Thierry Henry

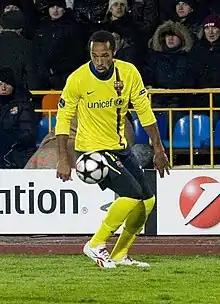
Henry playing for Barcelona in a UEFA Champions League game during the 2008–09 season

Henry went on to surpass this tally in a more integrated 2008–09 campaign, with 26 goals and 10 assists from the left wing. He won the first trophy of his Barcelona career on 13 May 2009 when Barcelona defeated Athletic Bilbao in the Copa del Rey final. Barcelona won the Primera División and UEFA Champions League soon after, completing a treble for the Frenchman, who had combined with Messi and Samuel Eto'o to score 100 goals between them that season. The trio was also the most prolific trio in Spanish league history, scoring 72 goals and surpassing the 66 goals of Real Madrid's Ferenc Puskás, Alfredo Di Stéfano and Luis del Sol of the 1960–61 season (this was later surpassed by Real Madrid trio Cristiano Ronaldo, Karim Benzema and Gonzalo Higuaín who scored 89 goals in 2011–12). Later in 2009, Henry helped Barcelona win an unprecedented sextuple, consisting of the aforementioned treble, the Supercopa de España, the UEFA Super Cup, and the FIFA Club World Cup.